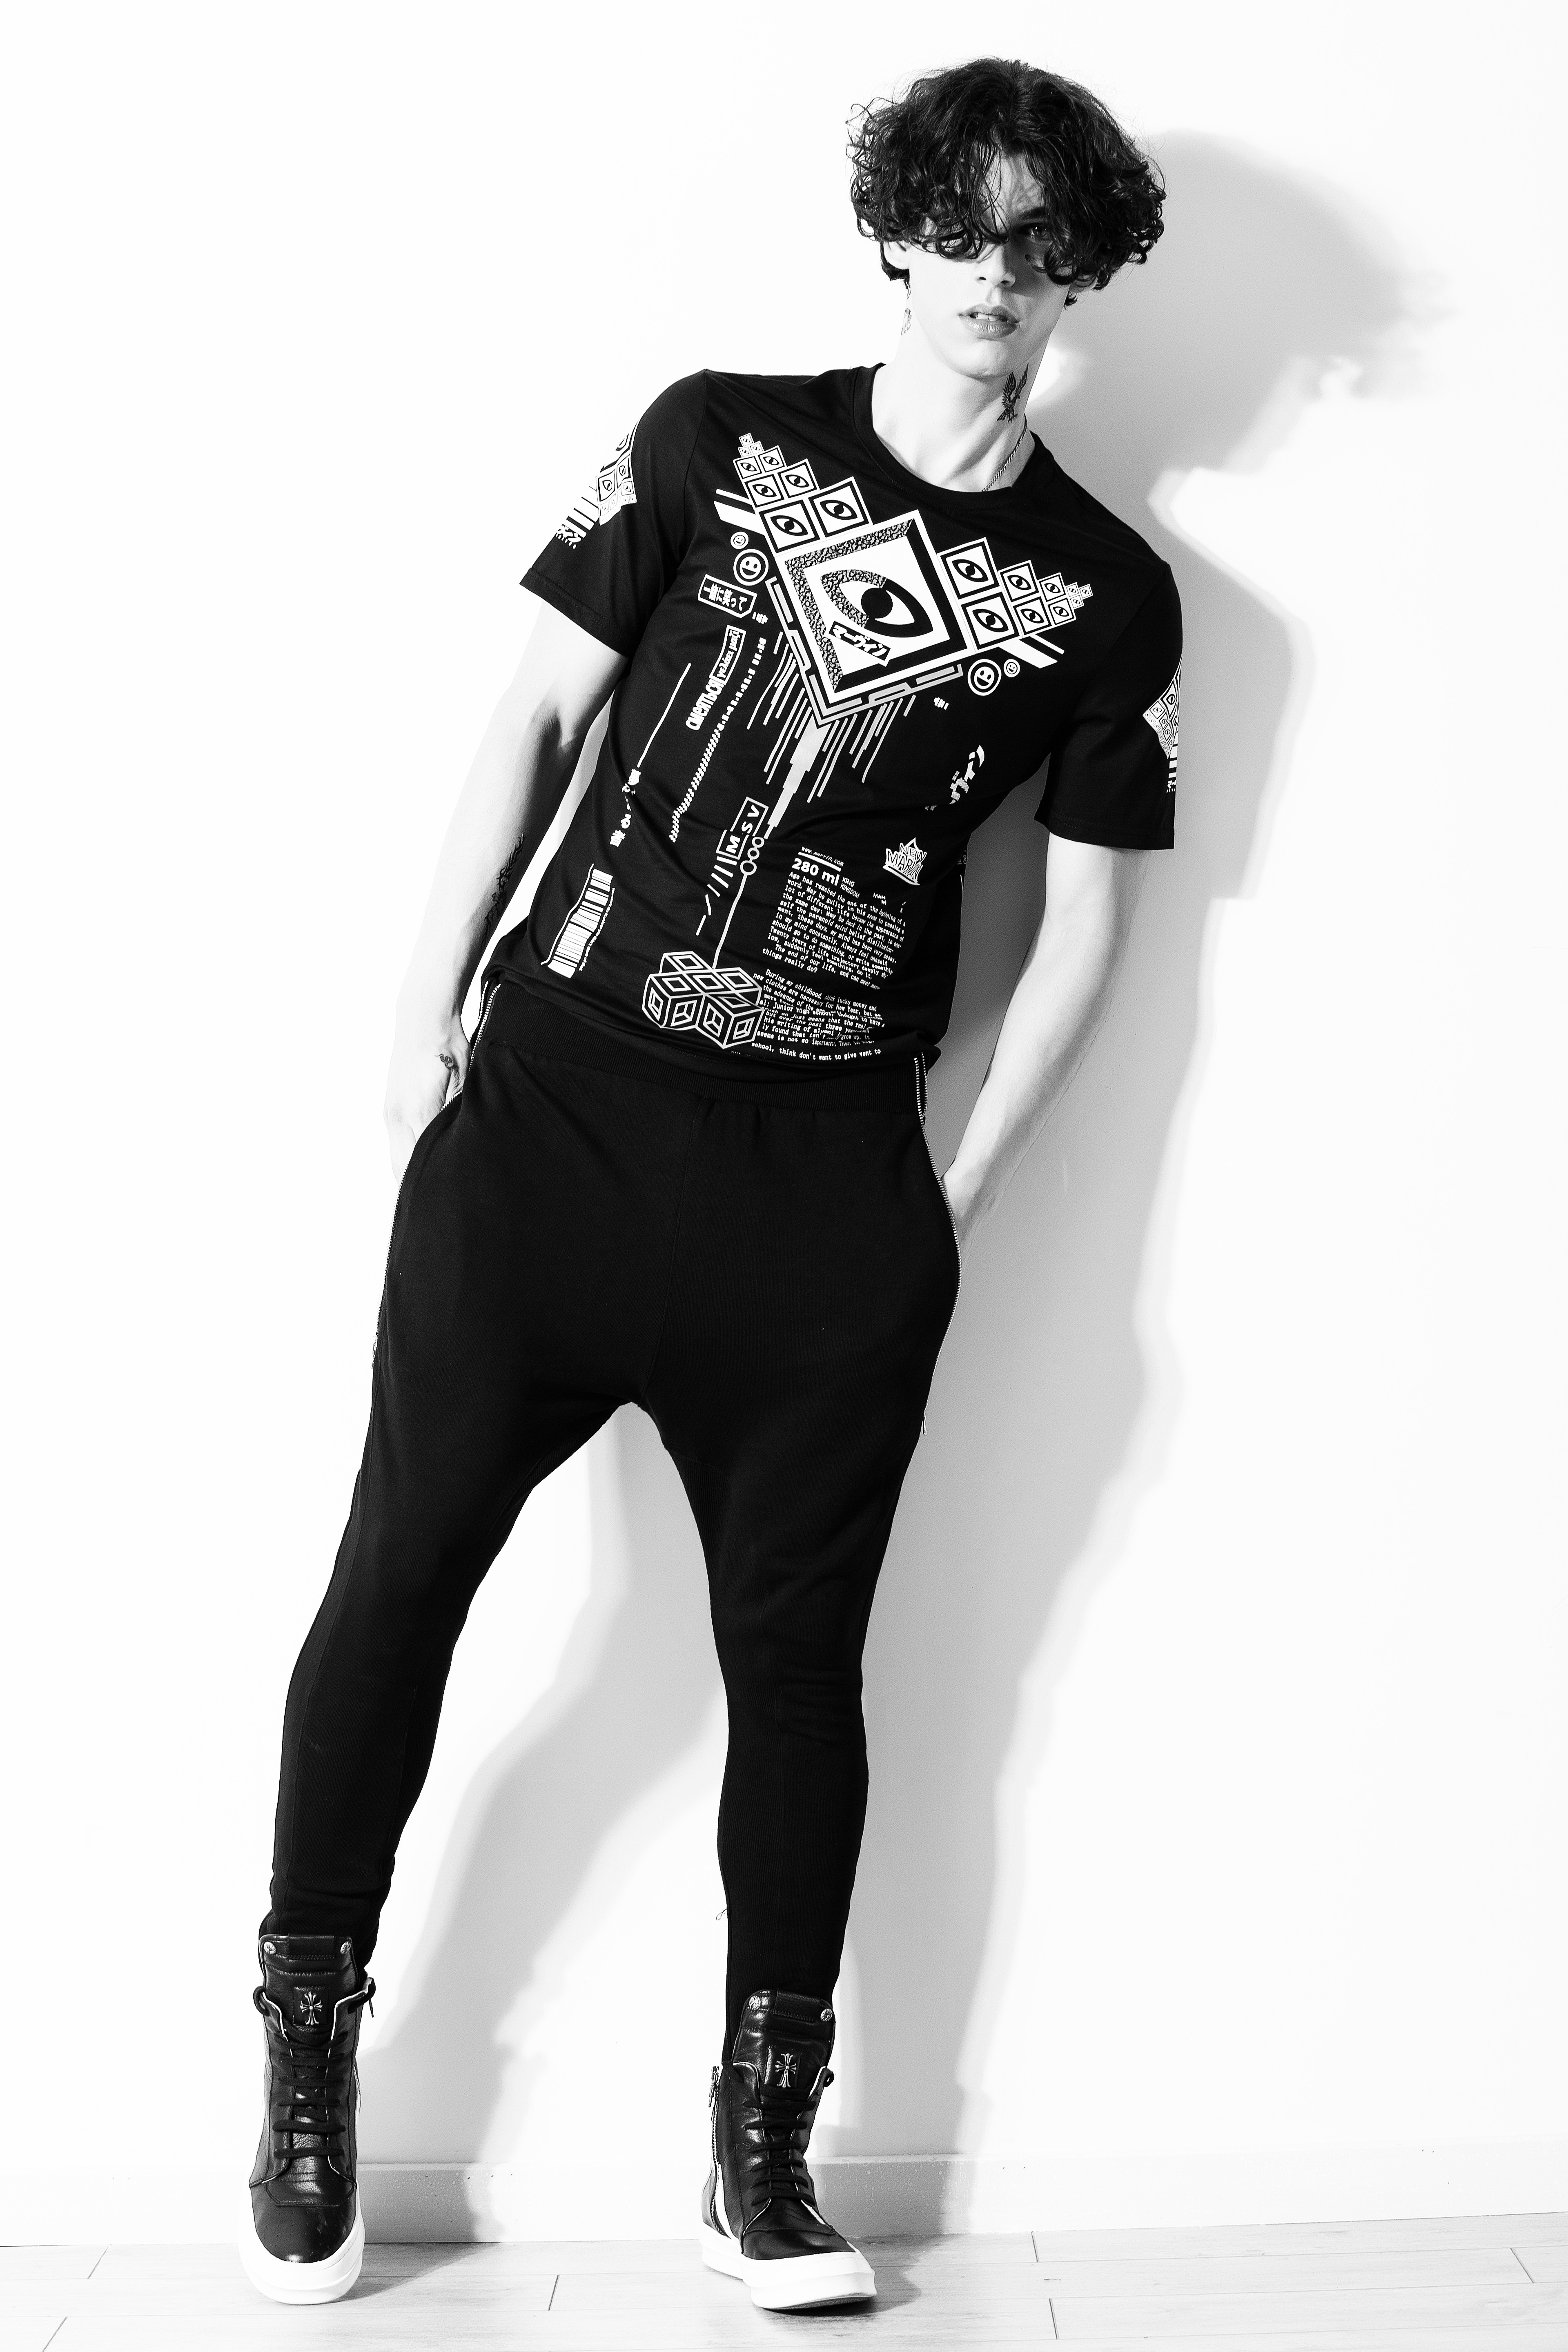
black and white, male, portrait, model, fashion, clothing, black, monochrome, gentleman, advertisement, young people, photo shoot, monochrome photography